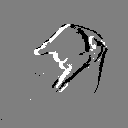
ASL letter: j